Tom Cleverley

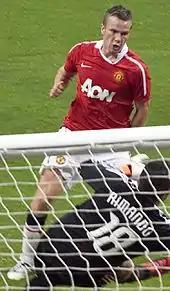
Cleverley playing for Manchester United in 2010

On 1 July 2010, Cleverley signed a new contract with the club, keeping him until 2013. Cleverley returned to Manchester United for the beginning of the 2010–11 season and travelled with the squad for their pre-season tour of North America in July 2010. He came on as a substitute for Ryan Giggs at half-time in the first match of the tour against Celtic in Toronto and scored United's third goal in a 3–1 win. He then netted his second of the tour on 28 July 2010, scoring United's fourth in their 5–2 win in the 2010 MLS All-Star Game; he controlled Darren Fletcher's flick into the box before lifting the ball over Wilman Conde's head and side-footing it past Nick Rimando.